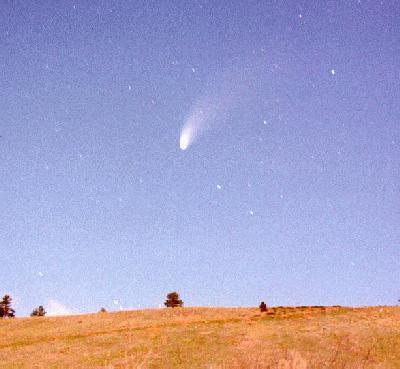
Label: not_food